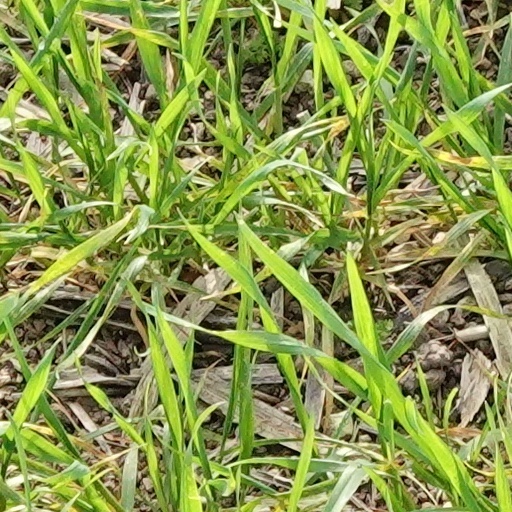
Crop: wheat